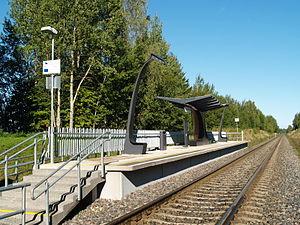
Vana-Kuuste est un village de la commune de Kambja du comté de Tartu en Estonie.